Sheffield and Rotherham Railway

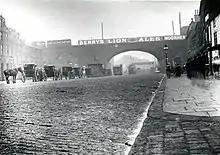
The Wicker station building may be seen in the background through the arch, downgraded to goods station status, photographed about 1898

Steel making had developed as a prime industry in Sheffield well before the end of the eighteenth century. A wooden wagonway was in existence before 1729, bringing coal into the town, but it was out of use by the 1770s. In 1774 a new wagonway was opened bringing coal into the centre, and bringing about a remarkable reduction in the cost of coal. However the coal owner, the Duke of Norfolk, seems to have been reluctant to continue his business on that basis, and he stopped the supply, provoking a considerable riot in Sheffield.